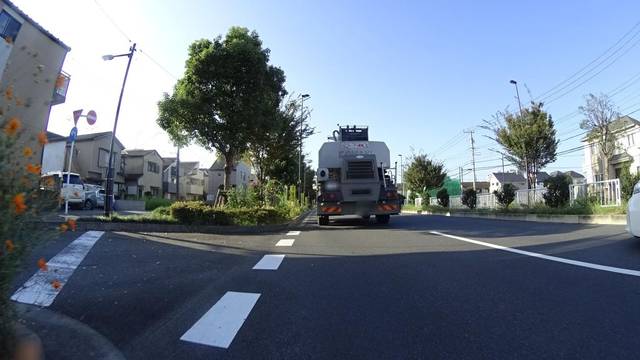
Region: Japan
Coordinates: 35.698, 139.551